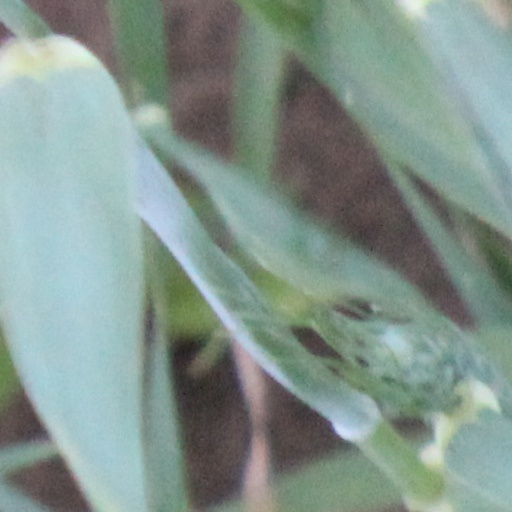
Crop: wheat